Paul Stanley

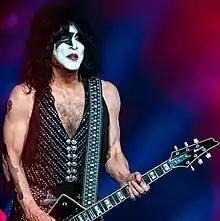
Stanley performing with Kiss at the O2 Arena in London, July 2019

In 1999, Stanley starred in a Toronto production of "The Phantom of the Opera", in which he played the role of the Phantom. He appeared in the musical from May 25 to August 1, and again that year from September 30 to October 31, 1999, closing the show's ten-year run in Toronto. Stanley made his debut as a painter in 2006, exhibiting and selling original works of art. Stanley collaborated with Boston-based power pop group Click Five on their hit single, "Angel to you (Devil to me)".